Migron (Israeli settlement)

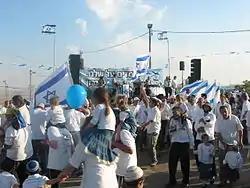
2008 Israeli Independence Day celebration at Migron

In her summation Supreme Court President Dorit Beinisch criticized the State "Today you are submitting papers full of promises, but without any knowledge of who will actually see this through in 3 years time, your statements have turned into meaningless words. In your statements you have revealed some of your secrets: you explain how the evacuation will be carried out, but you never actually say that it will be carried out". On 2 February 2009 the government responded with the declaration that they intend to construct a new neighbourhood in an existing settlement for the evacuees of the Migron outpost. On 28 June 2009, the government submitted an affidavit to the courts, according to which the Ministry of Defense authorized the construction of a new neighborhood in the existing settlements of Geva Binyamin. The construction would include 50 housing units for the evacuees of Migron and another 1,450 units for new settlers.